Bombing of Dresden

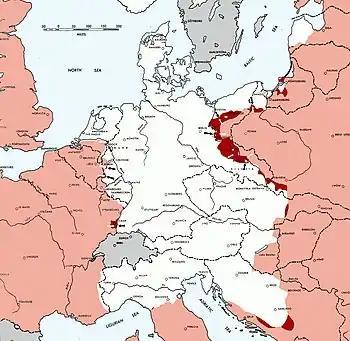
European front lines during Dresden raids.

According to the RAF at the time, Dresden was Germany's seventh-largest city and the largest remaining unbombed, built-up area. Taylor writes that an official 1942 guide to the city described it as "one of the foremost industrial locations of the Reich" and in 1944 the German Army High Command's Weapons Office listed 127 medium-to-large factories and workshops that were supplying the army with materiel. Nonetheless, according to some historians, the contribution of Dresden to the German war effort may not have been as significant as the planners thought.